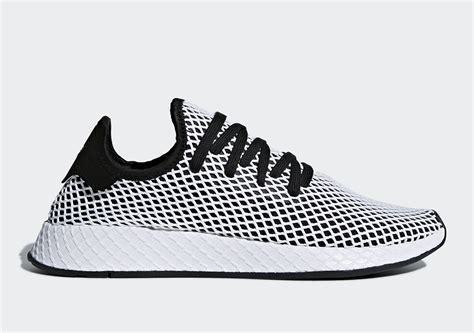
Brand: Adidas
Model: Deerupt